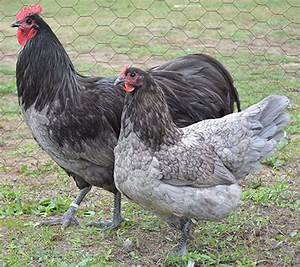
Label: chicken